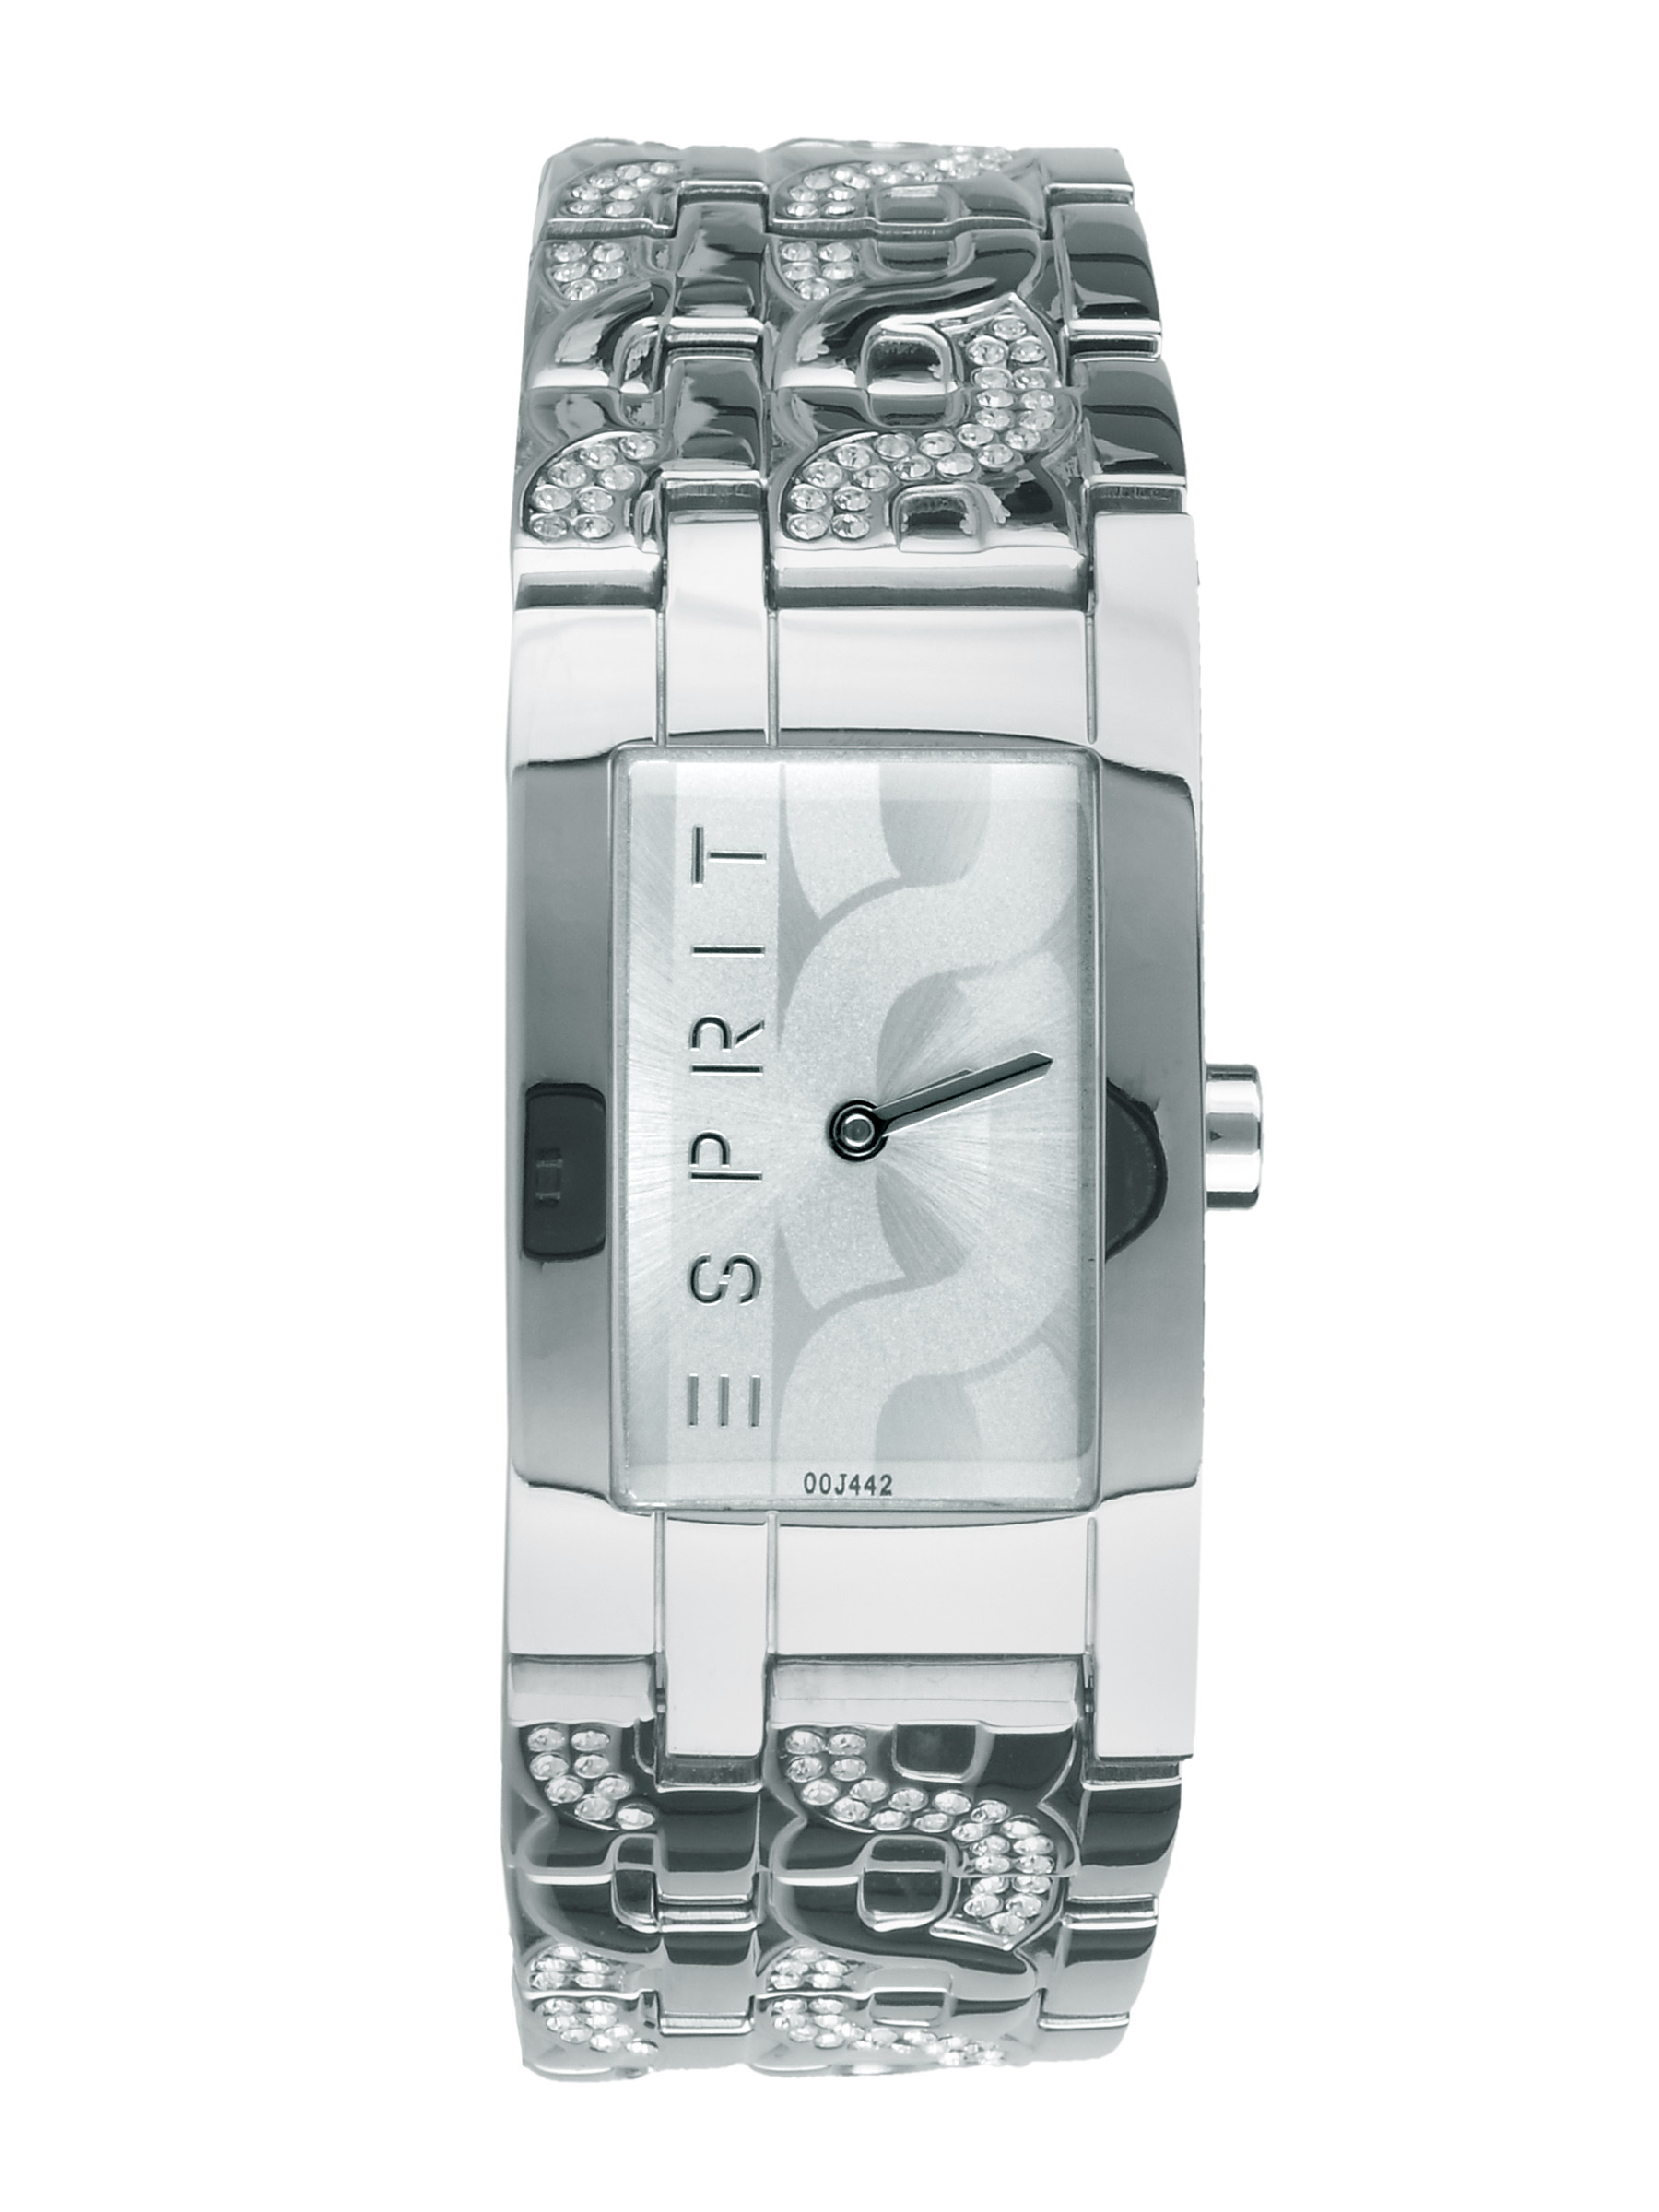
Esprit Women Twist Houston White Watches
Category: Accessories / Watches / Watches
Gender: Women
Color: White
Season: Winter 2016
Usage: Casual